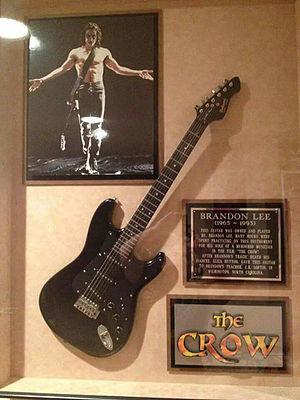
The Crow est un film fantastique américain réalisé par Alex Proyas, sorti en 1994.